Germi County

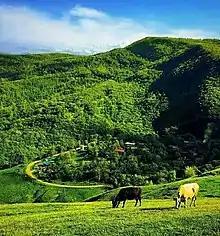
Afcheh Village in Germi County

The range of lands and forests of the county are populated with different types of plants, trees and shrubs among the varieties of elm, oak, figs, mountain plums, hawthorn, apple, barberry, raspberries, sweetbrier, tamarisk, pine species and a variety of medicinal plants such as licorice, Styphnolobium japonicum, "Malva sylvestris", spearmint, "Echium", chamomile, yarrow, saffron Mountain, wilted sorrel, Rumex crispus, wild rue, Sorrel, Mountain tea and some other plants.